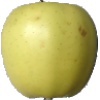
Label: Apple Golden 2